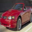
Label: automobile